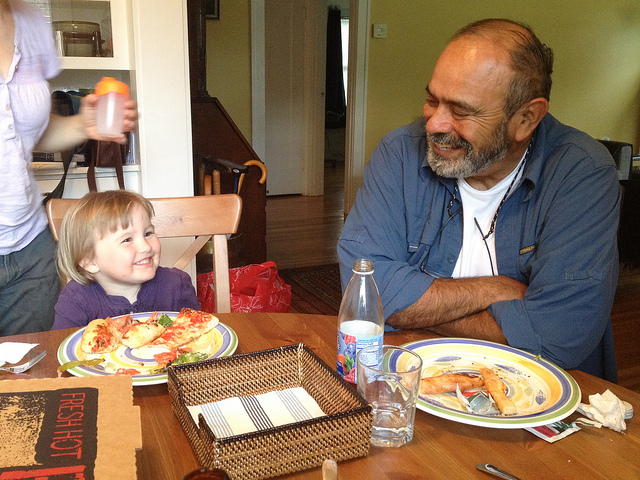
user: Given an image and a question. Answer the question in a short answer. Question: How long does the babies of this animal stay with the parents? Short Answer:
assistant: 18 years